Daytime running lamp

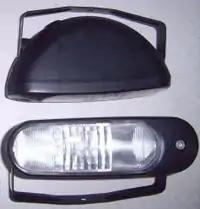
Hella 6-watt halogen-bulb DRLs for retrofit. Other retrofit DRLs use LEDs

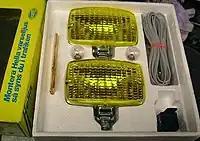
Hella DRL retrofit kit in selective yellow offered in Sweden in the 1970s. Package text reads "Install Hella perception lights so you are seen in traffic".

European Union Directive 2008/89/EC required all passenger cars and small delivery vans first type approved on or after 7 February 2011 in the EU to come equipped with daytime running lights. European Union Directive 2008/89/EC ended validity on 31 October 2014, implicitly repealed by the replacement Regulation (EC) No 661/2009. which was replaced by Directive 2019/2144. The mandate was extended to trucks and buses in August 2012.